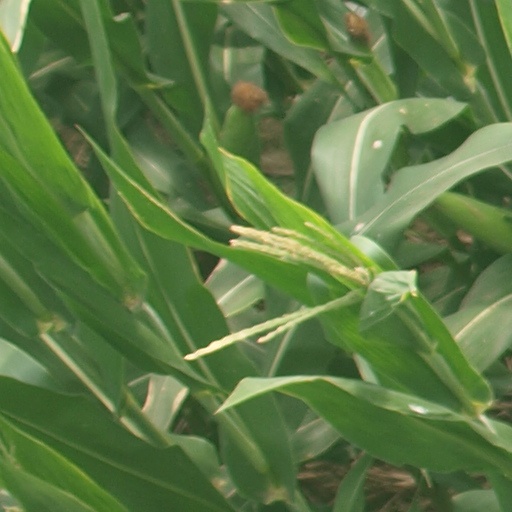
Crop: maize; corn